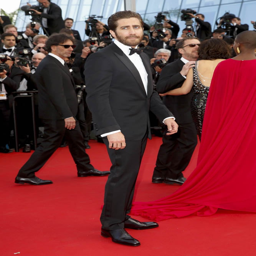
actor attends the opening ceremony and premiere